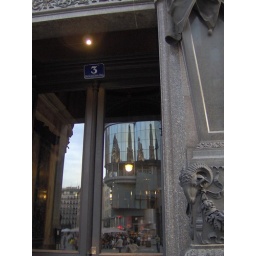
Spikes and Haas Haus reflections mirrored for the second time in the door to the building on Stock-im-Eisen-Platz, Number 3.